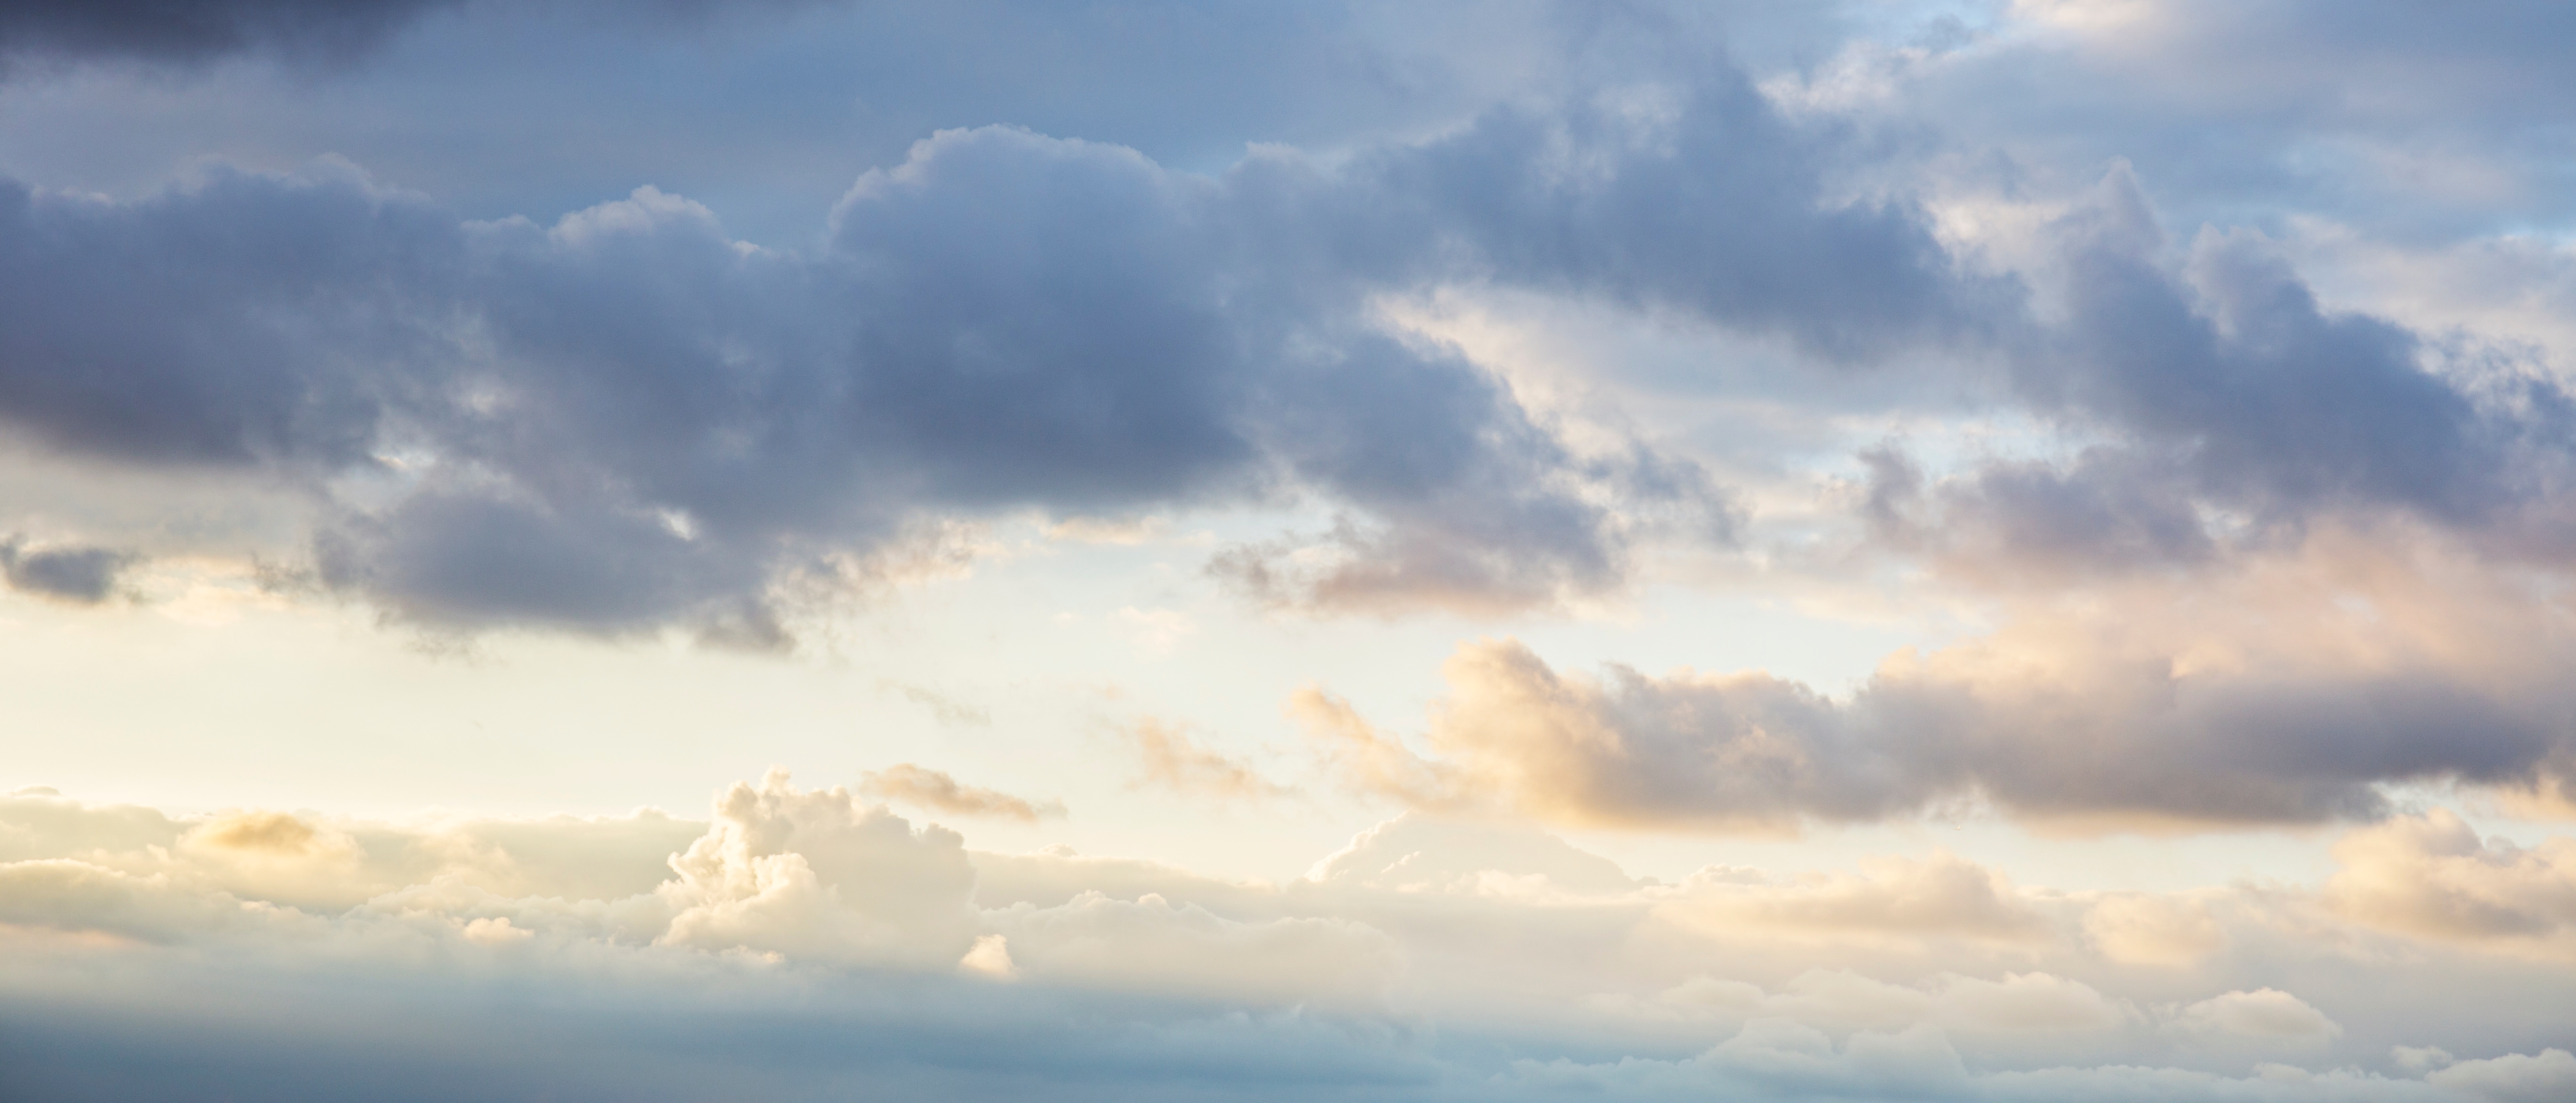
horizon, cloud, sky, sunlight, morning, dawn, atmosphere, dusk, daytime, cumulus, afterglow, meteorological phenomenon, red sky at morning